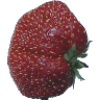
Label: strawberry_wedge